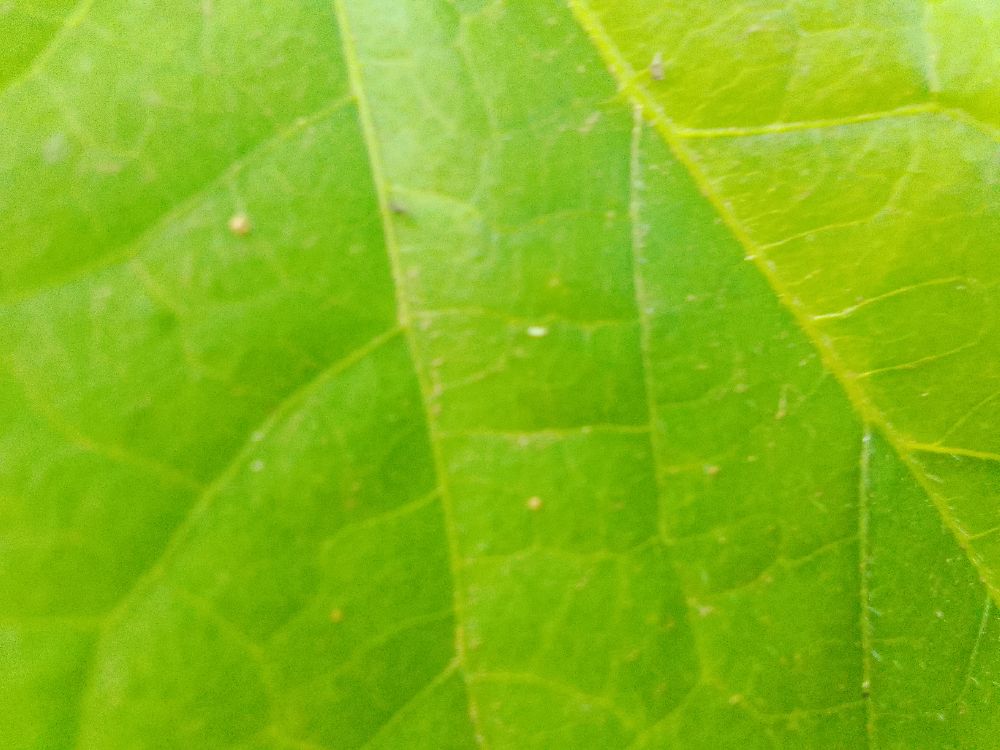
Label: healthy